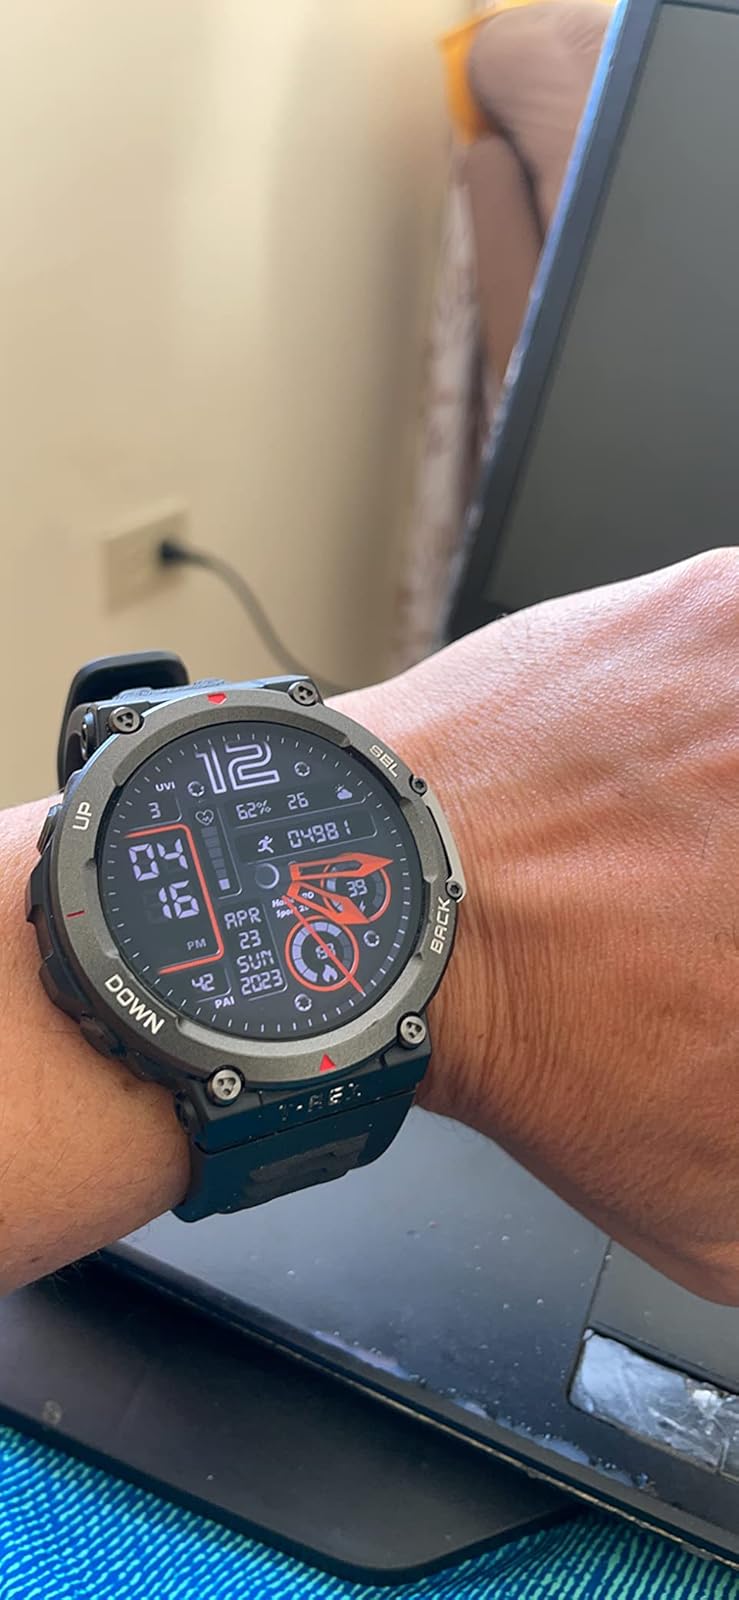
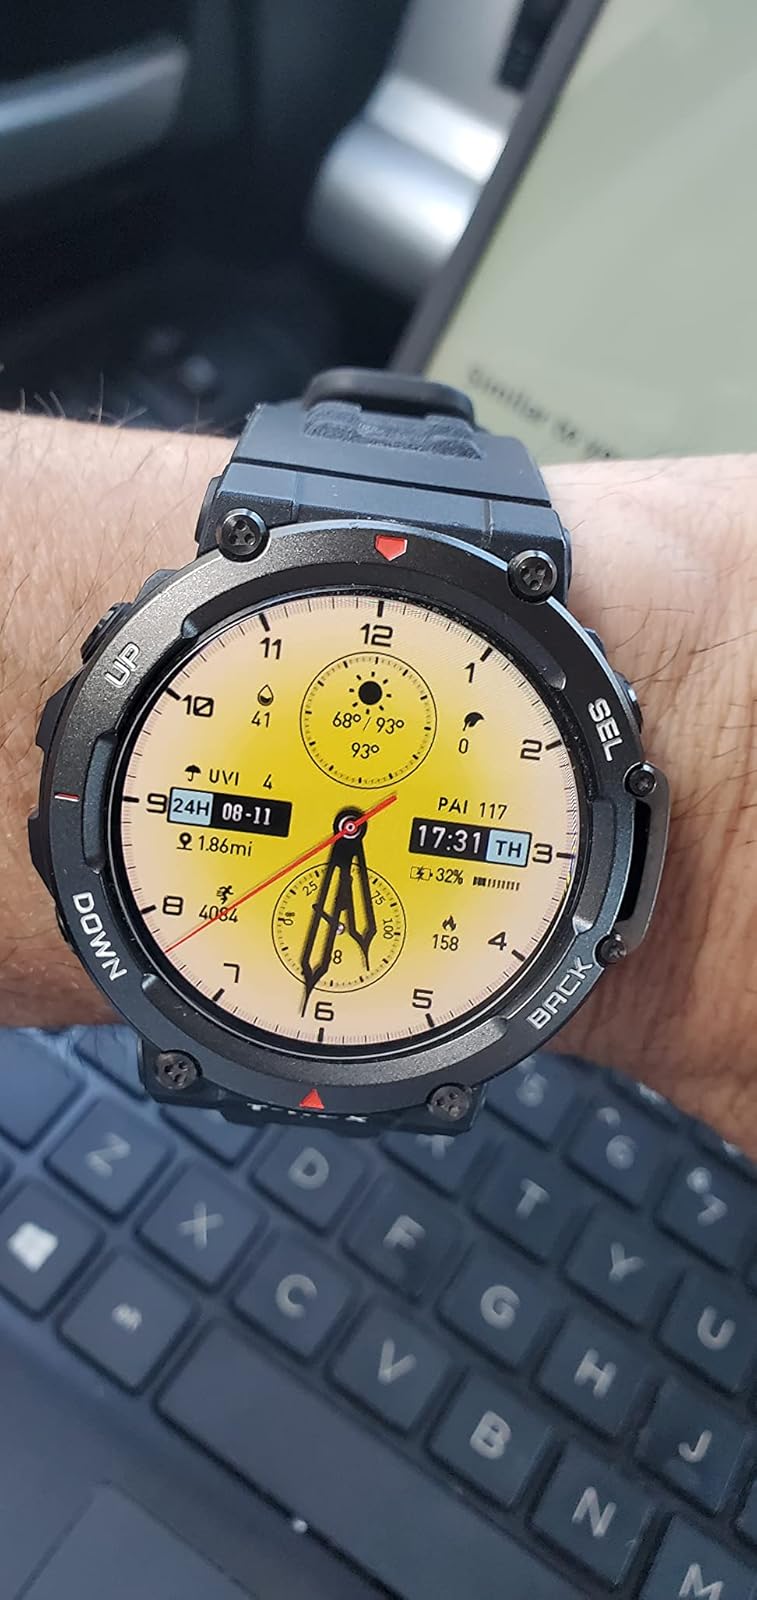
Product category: smartwatch
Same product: yes